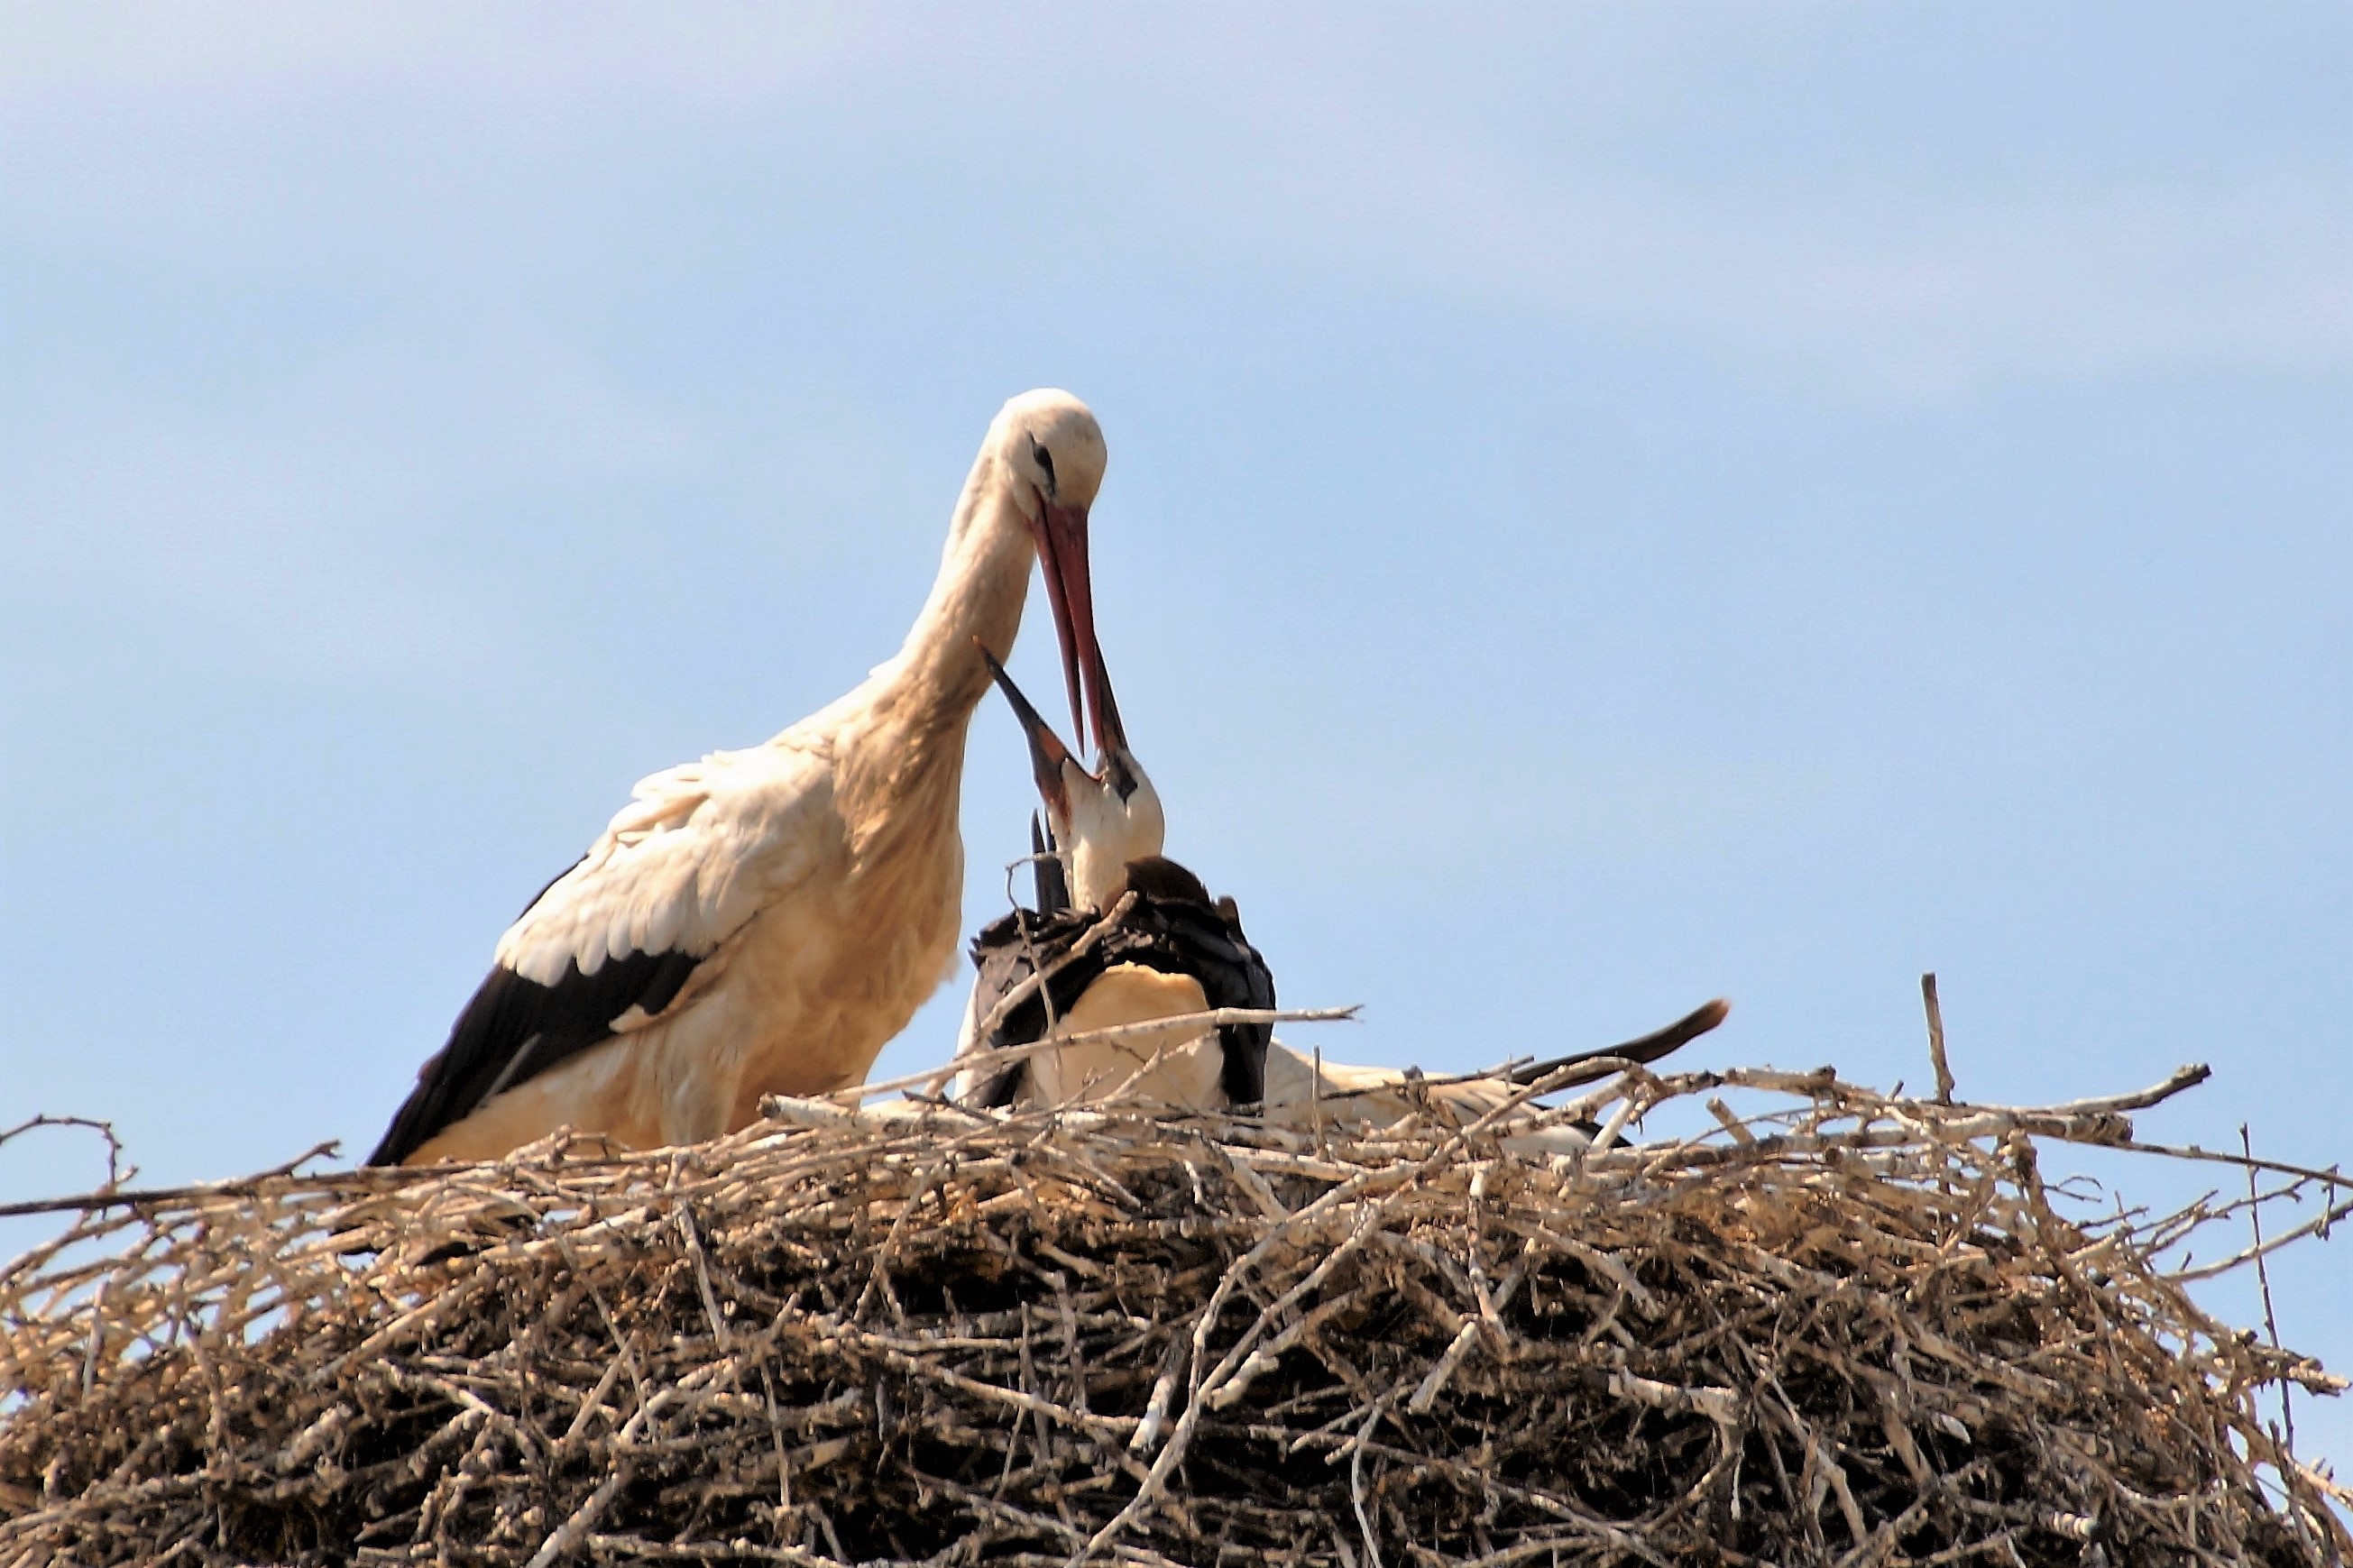
bird, wing, wildlife, beak, fauna, stork, feeding, vertebrate, nest, nesting, white stork, brood, stork's nest, risers, ciconiiformes